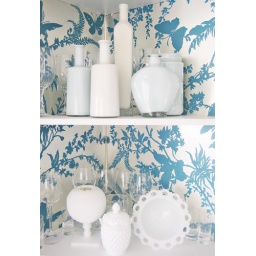
Displayed in kitchen cabinet